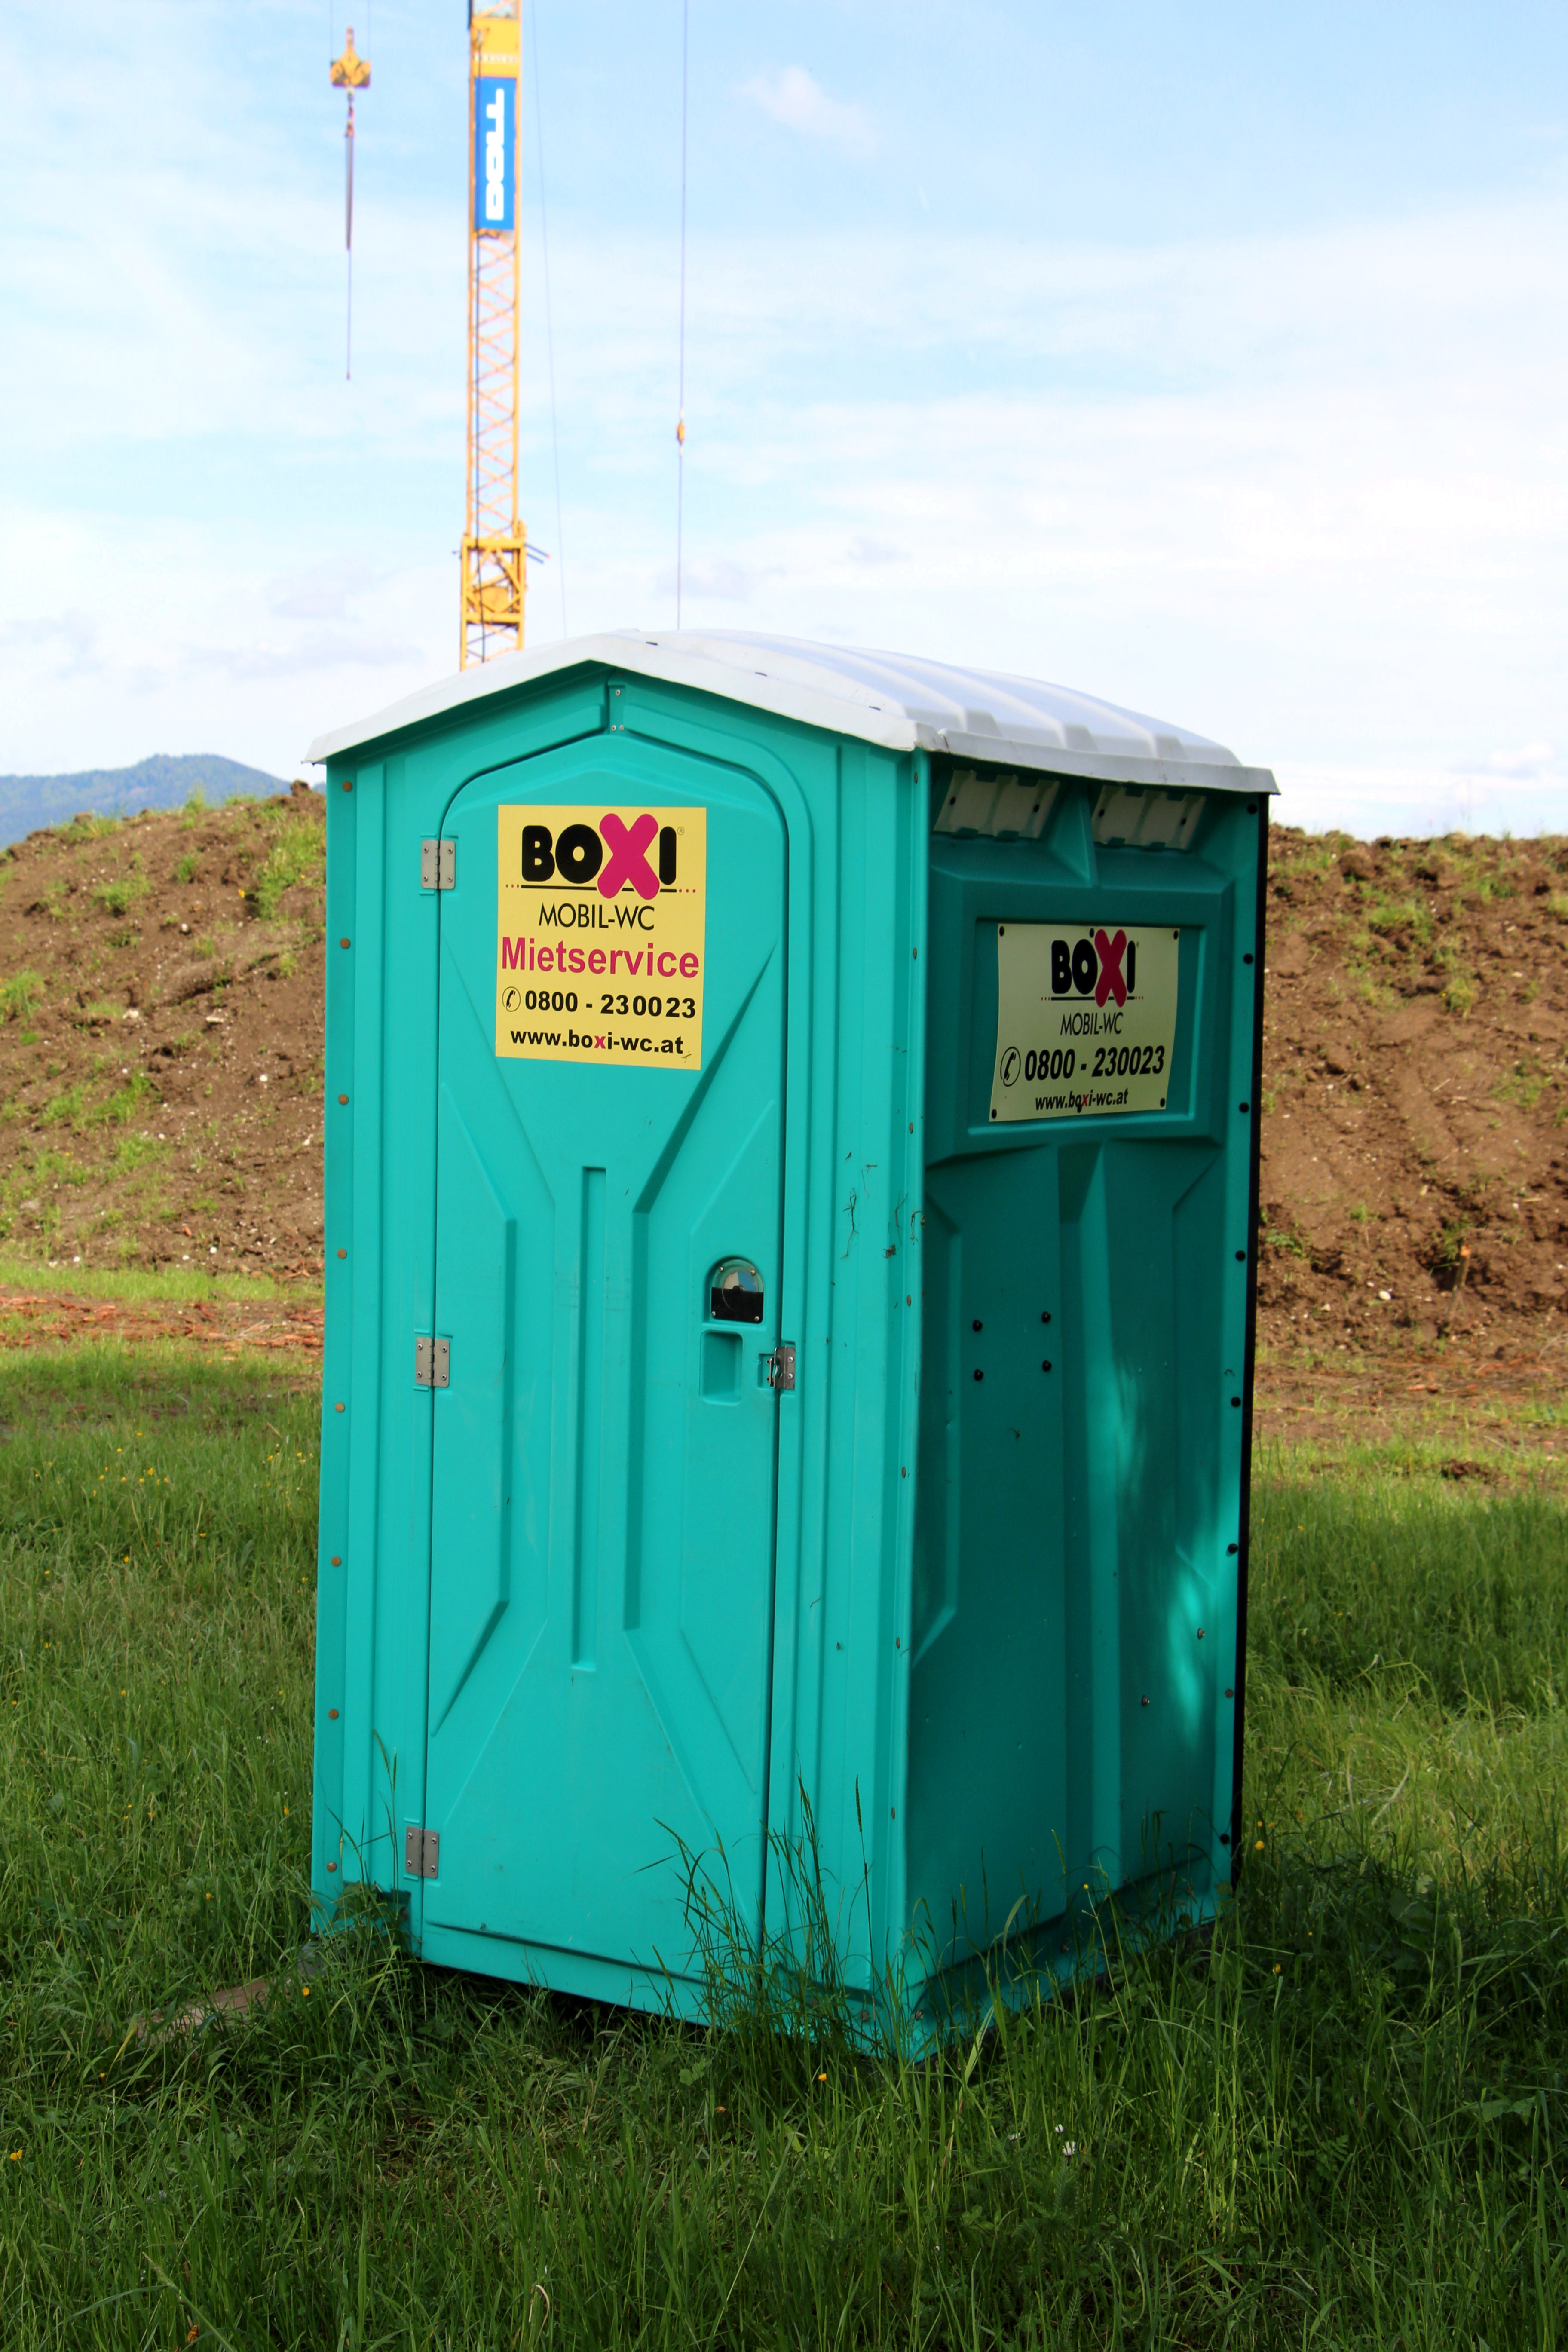
green, toilet, wc, site, loo, sanitaryblock, toilet cabin, public toilet, man made object, dixi, outdoor structure, portable toilet